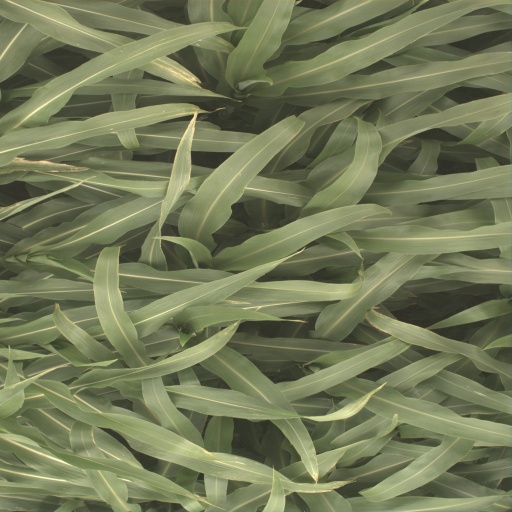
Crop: sorghum